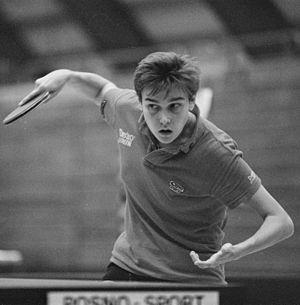
Hubertina Petronella Maria «Bettine» Vriesekoop, née le 13 août 1961 à Hazerswoude est une ancienne pongiste néerlandaise. Elle a commencé le tennis de table en 1972, à l'âge de 11 ans. Elle a joué en milieu professionnel de 1977 à 2002. Son entraîneur fut Gerard Bakker jusqu'en 1989 puis Jan Vlieg.